Victoria Harbour (British Columbia)

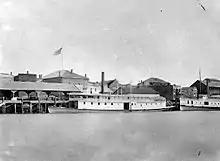
Sternwheeler "William Irving" on left and sidewheeler "George E. Starr" on right, in the 1880s

Before European development the Coast Salish Songhees people lived in settlements to the east of the harbour and the Esquimalt people lived to the west of it. They cultivated camas root and other crops in meadows lined with cultivated Garry oak trees along the harbour. Shell middens along the Gorge Waterway are evidence of human habitation dating back 4000 years.